Pennines

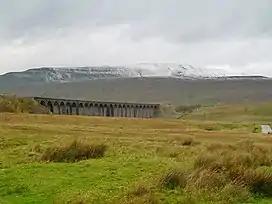
A snow-covered Whernside, Yorkshire Dales

According to the Köppen classification, the Pennines generally have a temperate oceanic climate ("Cfb") like the rest of England, but the uplands have more precipitation, stronger winds and colder weather than the surrounding areas. Some of the higher elevations have a subpolar oceanic climate ("Cfc"), which may border a tundra ("ET") and subarctic climate ("Dfc") in areas like Great Dun Fell.